Amazon rubber cycle

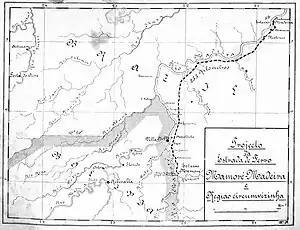
The rubber boom justified the construction of the Madeira Mamoré Railroad

According to Wade Davis, author of "One River":